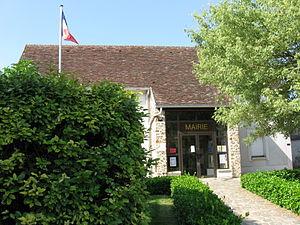
Mairie d'Ussy-sur-Marne (département de la Seine-et-Marne, région Île-de-France).
Ussy-sur-Marne est une commune française située dans le département de Seine-et-Marne en région Île-de-France.